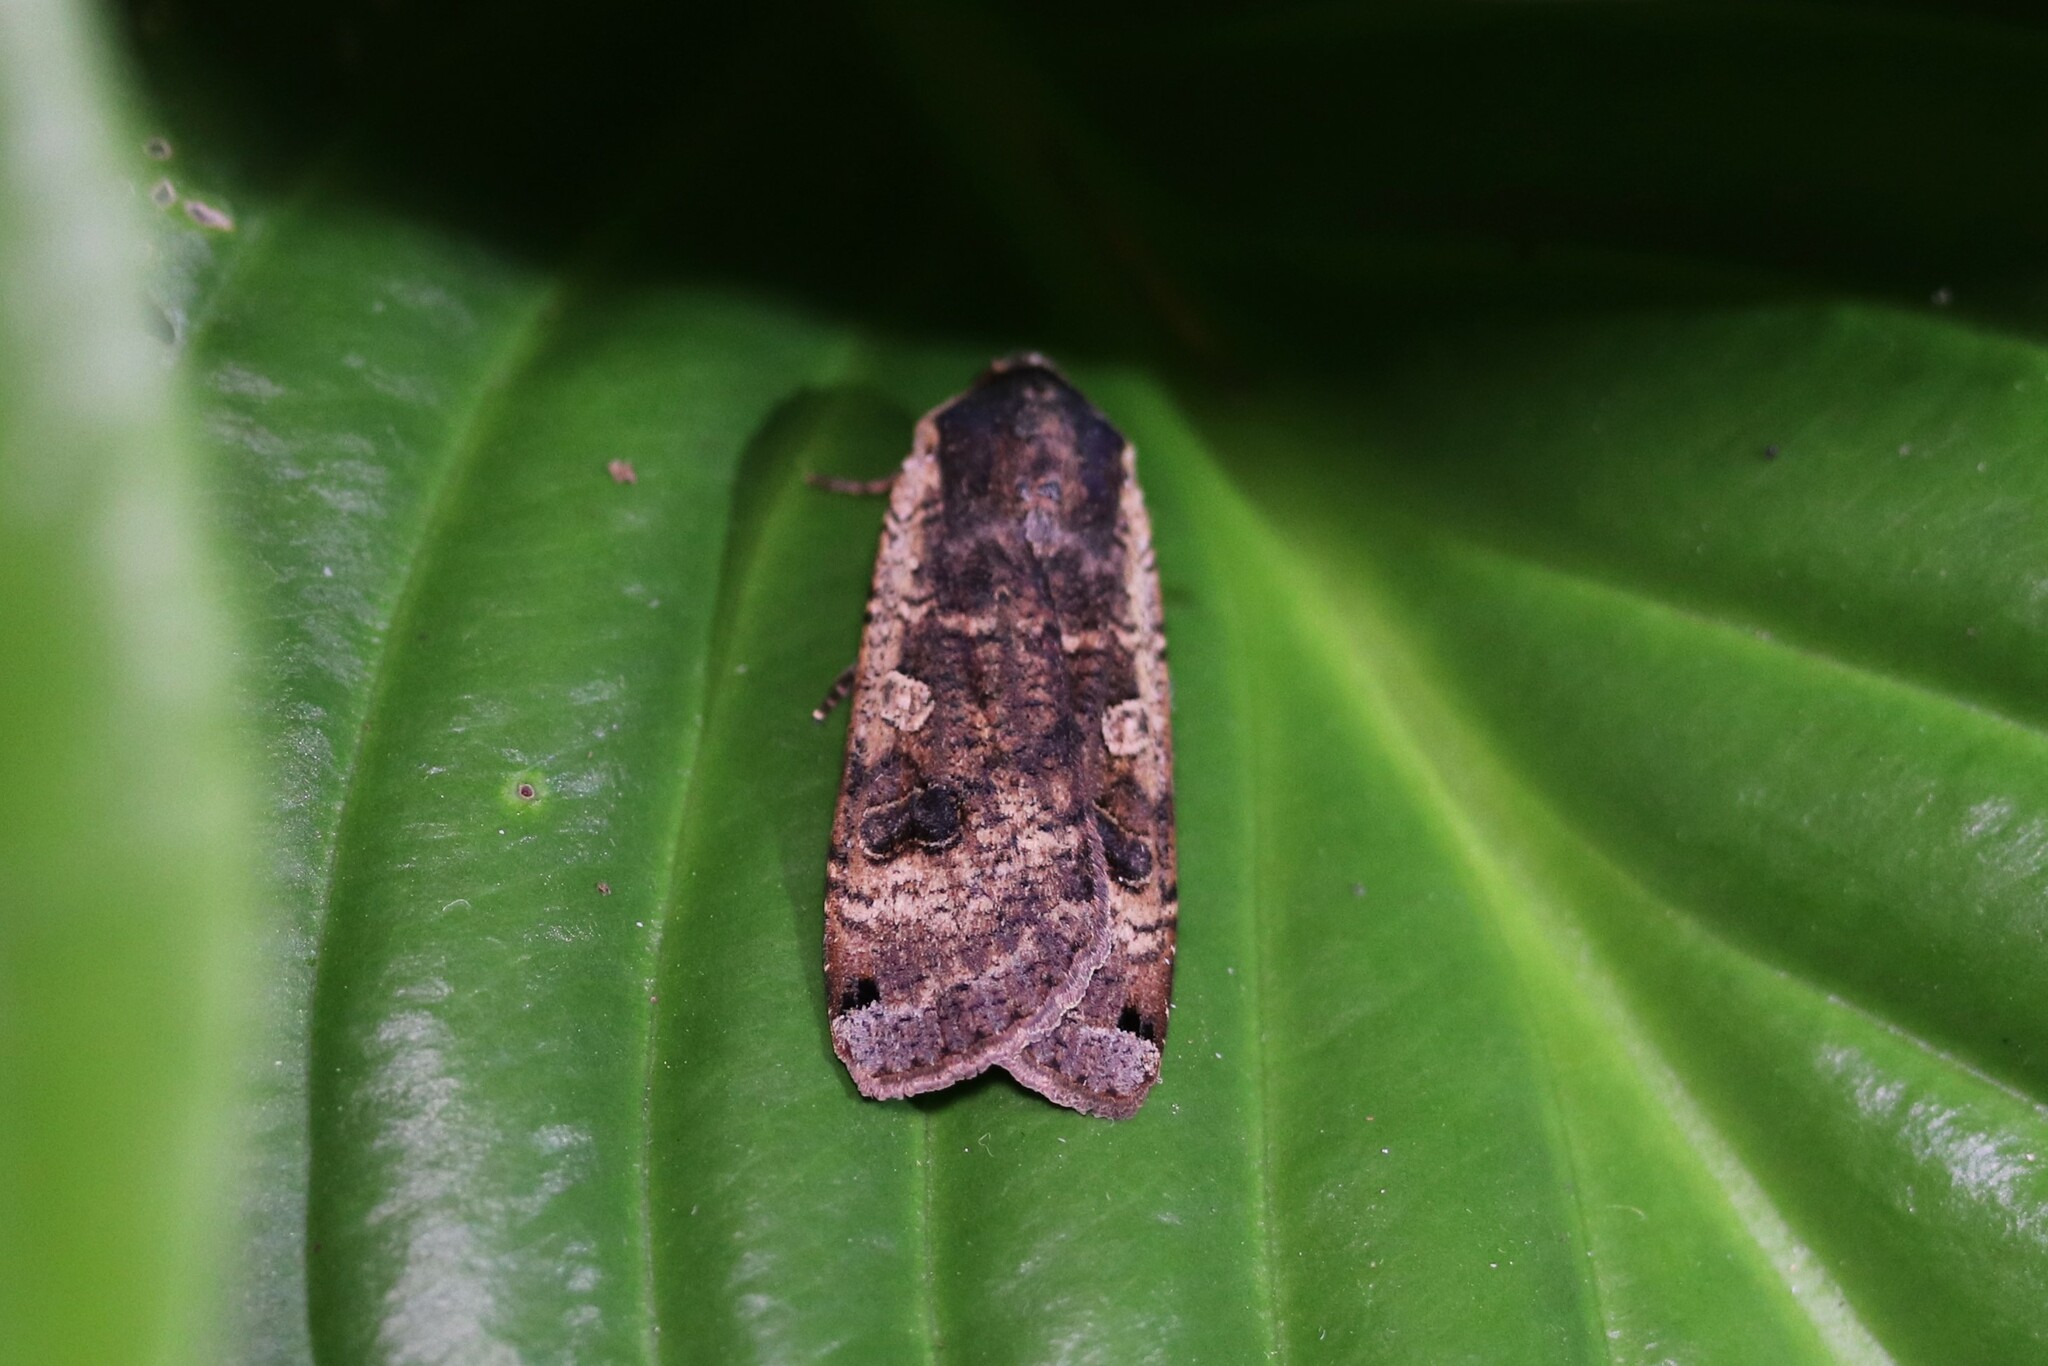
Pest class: cutworms